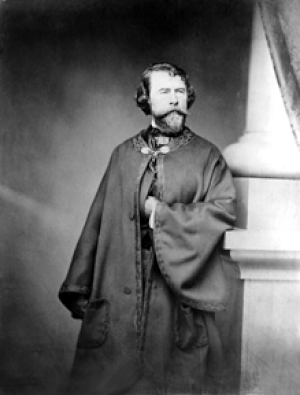
"Incidents in the Life of a Slave Girl, ou Incidents dans la vie d'une jeune esclave en français, est une autobiographie écrit par une jeune mère fugitive et publié en 1861 par Lydia Maria Child pour son auteur, Harriet Jacobs qui utilise pour l'occasion le pseudonyme de Linda Brent. Le livre raconte la vie d'esclave de Harriet Jacobs et la façon dont elle a gagné sa liberté pour elle-même et pour ses enfants. Elle a contribué au genre du récit d'esclave en utilisant les techniques des romans sentimentaux ""pour parler des problèmes raciaux et sexuels"". Elle explore les luttes et les abus sexuels que les femmes esclaves subissent, ainsi que leurs efforts pour réussir leur maternité et protéger leurs enfants lorsque qu'ils pourraient être vendus.
Nathaniel Parker Willis, né le 20 janvier 1806 à Portland, dans le Massachusetts, aujourd'hui dans le Maine, mort le 20 janvier 1867 à Boston, dans le Massachusetts, est un écrivain et un homme de presse américain, qui a travaillé avec les plus grands écrivains de son temps, qu'il s'agisse d'Edgar Allan Poe ou d'Henry Wadsworth Longfellow. Il est le frère du compositeur Richard Storrs Willis, et sa sœur est connue dans le monde des lettres sous le pseudonyme de Fanny Fern.